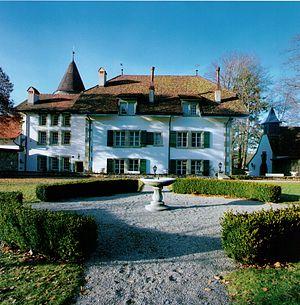
Essert est une localité et une ancienne commune suisse du canton de Fribourg, située dans le district de la Sarine.